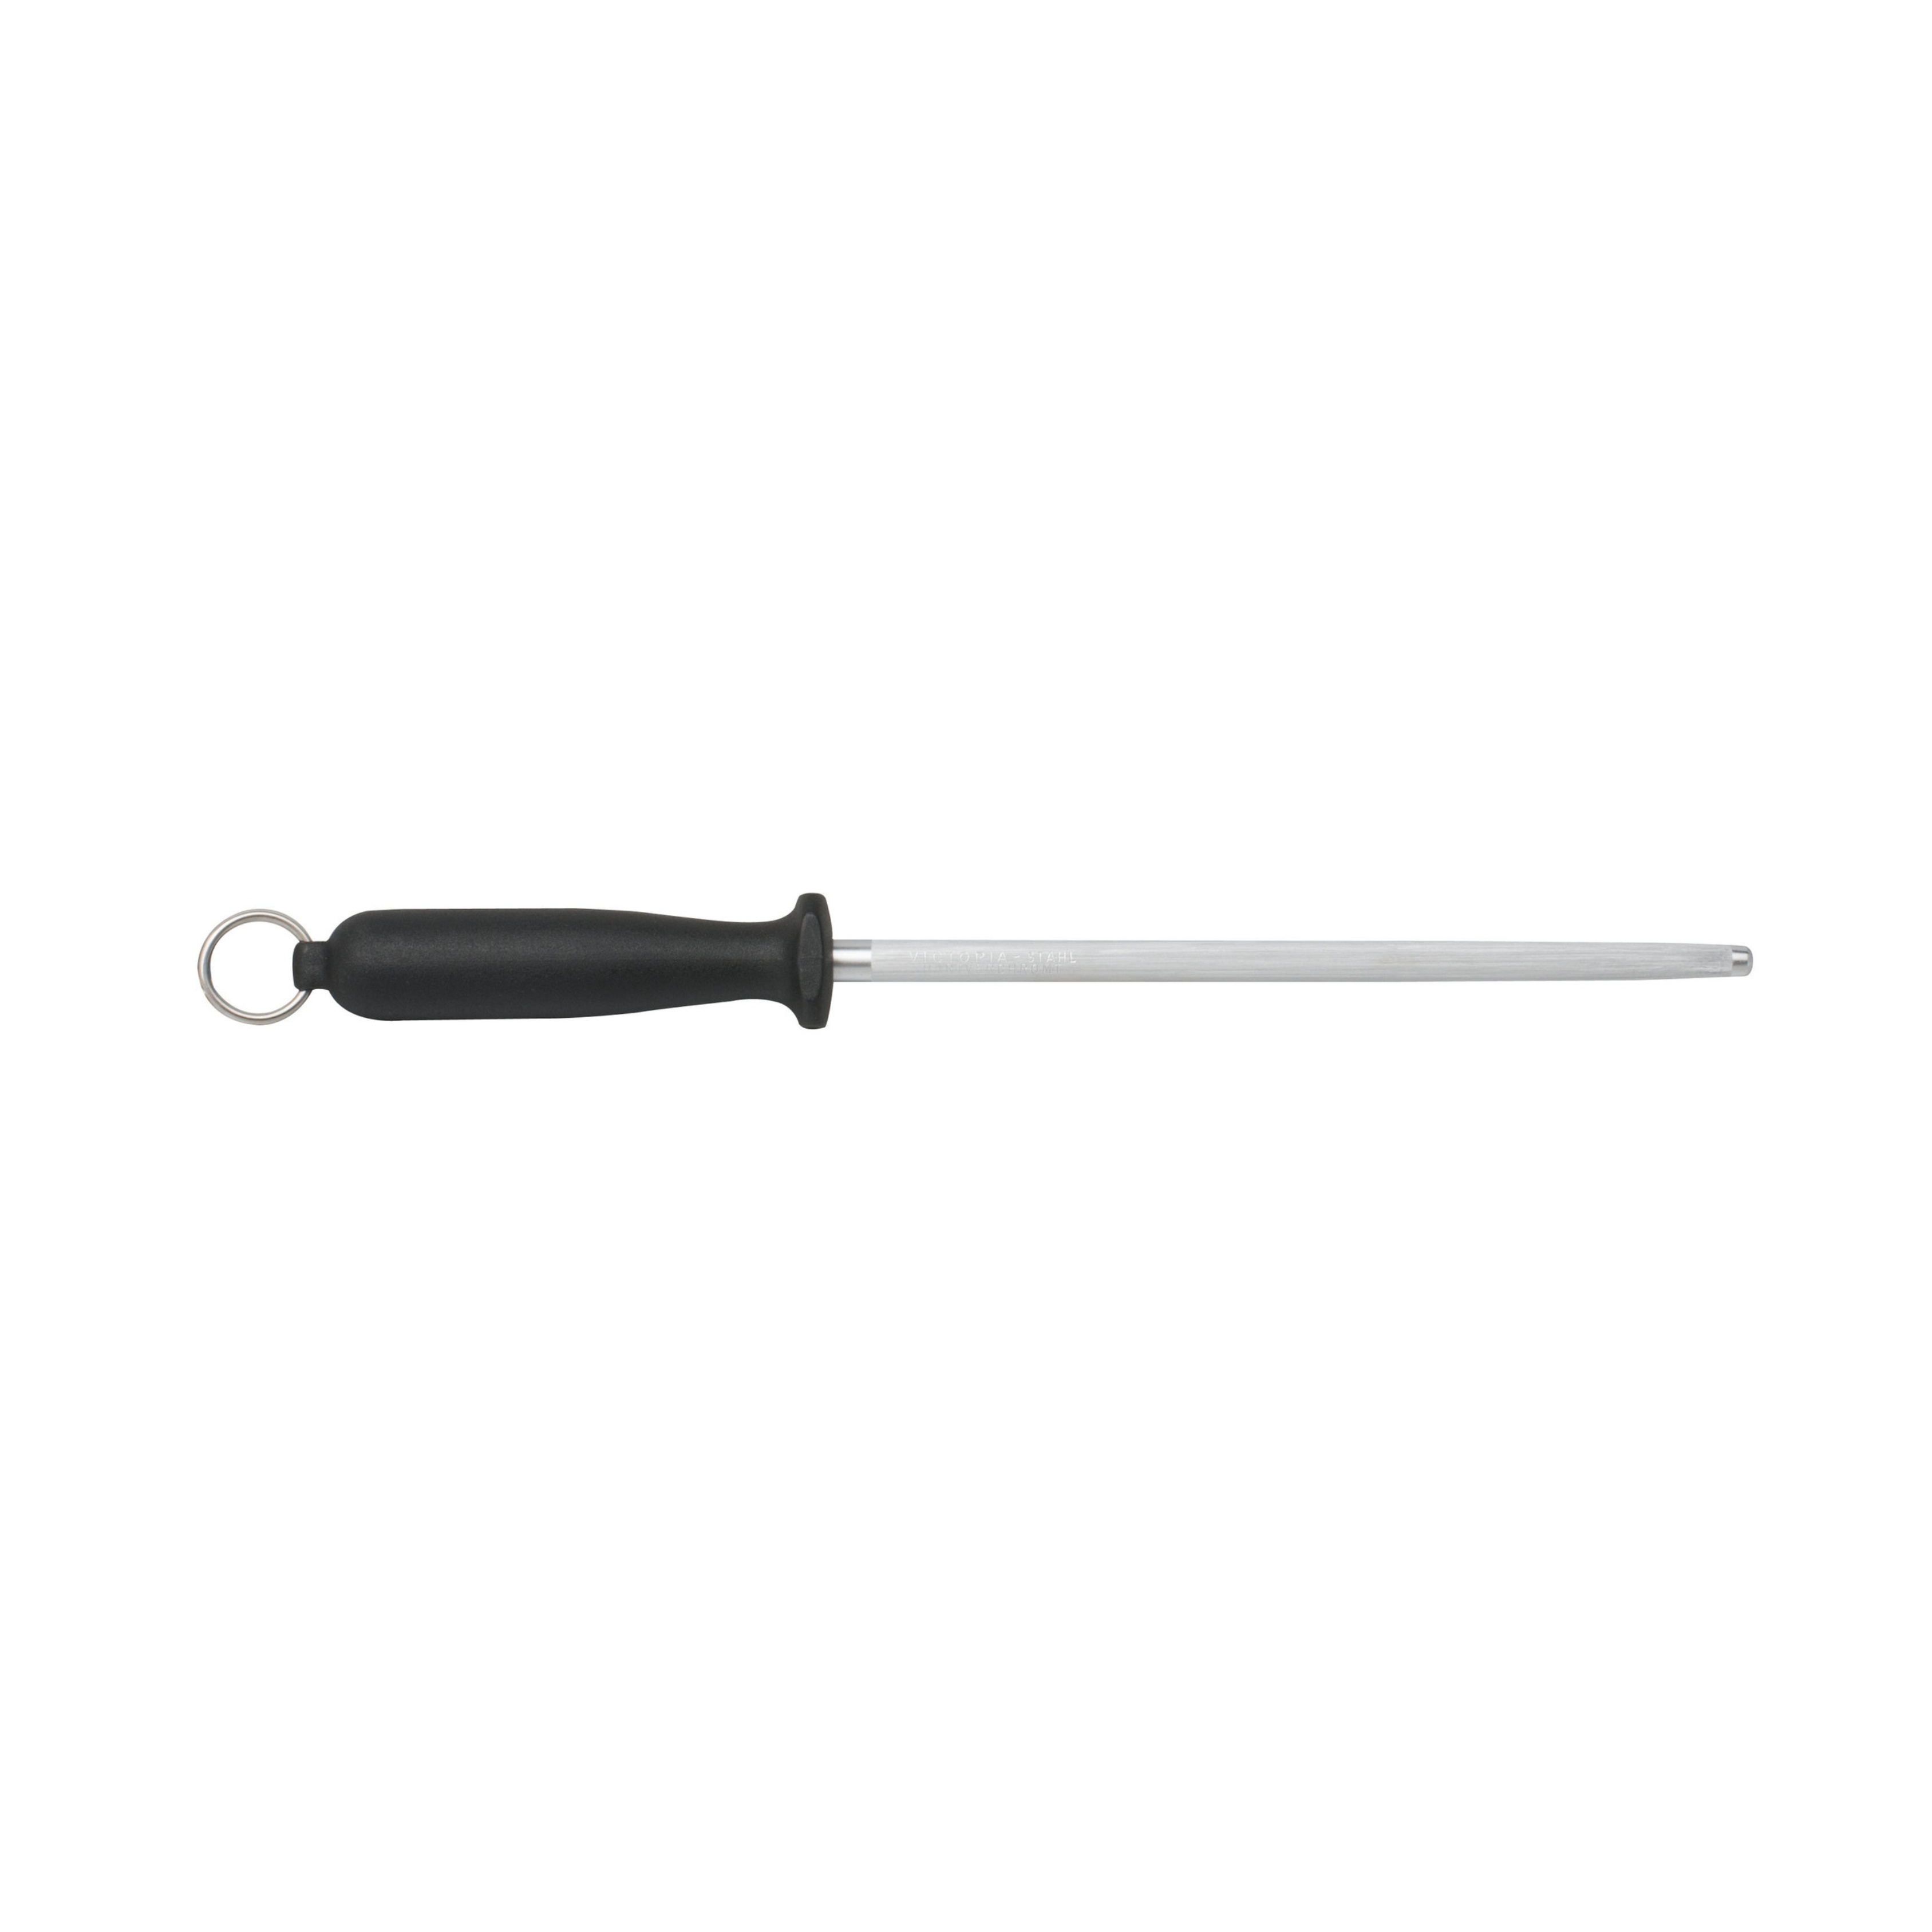
Victorinox Round Sharpening Steel, 20cm
The Victorinox Round Sharpening Steel maintains the edge on knives. Regular use extends the life of your cutlery. This product w ill stand up to years of daily use without undue deterioration or wear. The handles are ergonomically designed and slip resistant for maximum safety. Length: 20 cm
Brand: Victorinox
Category: Home & Garden > Kitchen & Dining > Kitchen Appliances > Knife Sharpeners